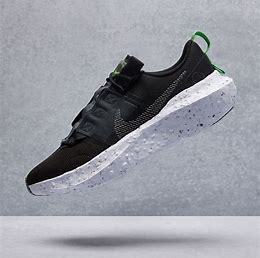
Brand: Nike
Model: Crater Impact